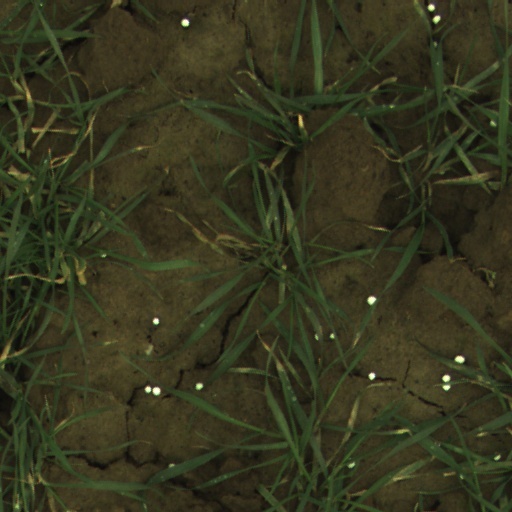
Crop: wheat